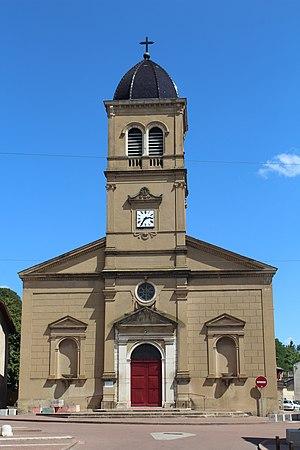
Église Saint-Nicolas de Montmerle-sur-Saône.
Montmerle-sur-Saône est une commune française, située dans le département de l'Ain en région Auvergne-Rhône-Alpes et bordée par la Saône. Elle appartient à l'unité urbaine de Belleville, au nord de l'aire urbaine de Lyon.